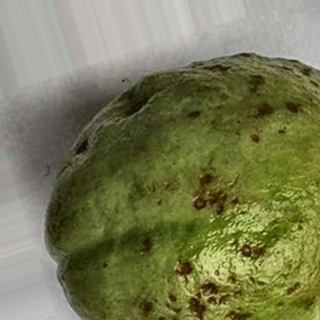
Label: guava_anthracnose